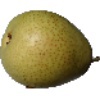
Label: Pear 1